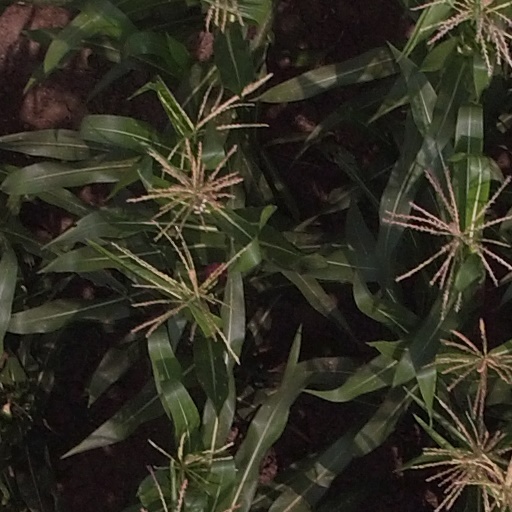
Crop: maize; corn